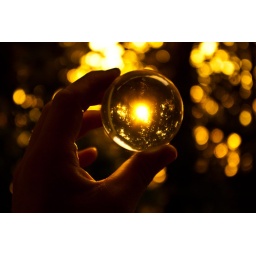
I snapped this out of my window as the sun was setting through the trees in my garden